John P. Wall

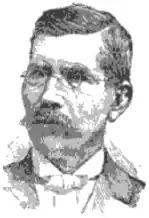

John Perry Wall (September 1836 – April 19, 1895) was an American physician, and mayor of Tampa, Florida from 1878 to 1880.